Question: Please indicate a possible affordance area of the hold_book that can be used for holding
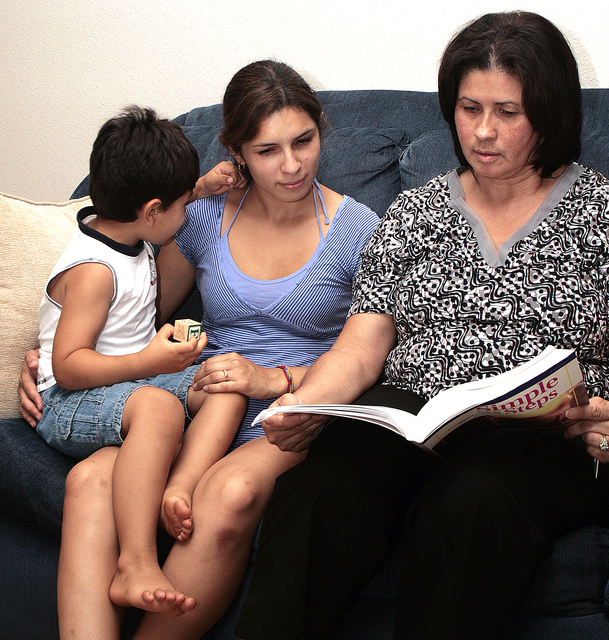
Answer: [255.316, 339.649, 596.368, 454.737]